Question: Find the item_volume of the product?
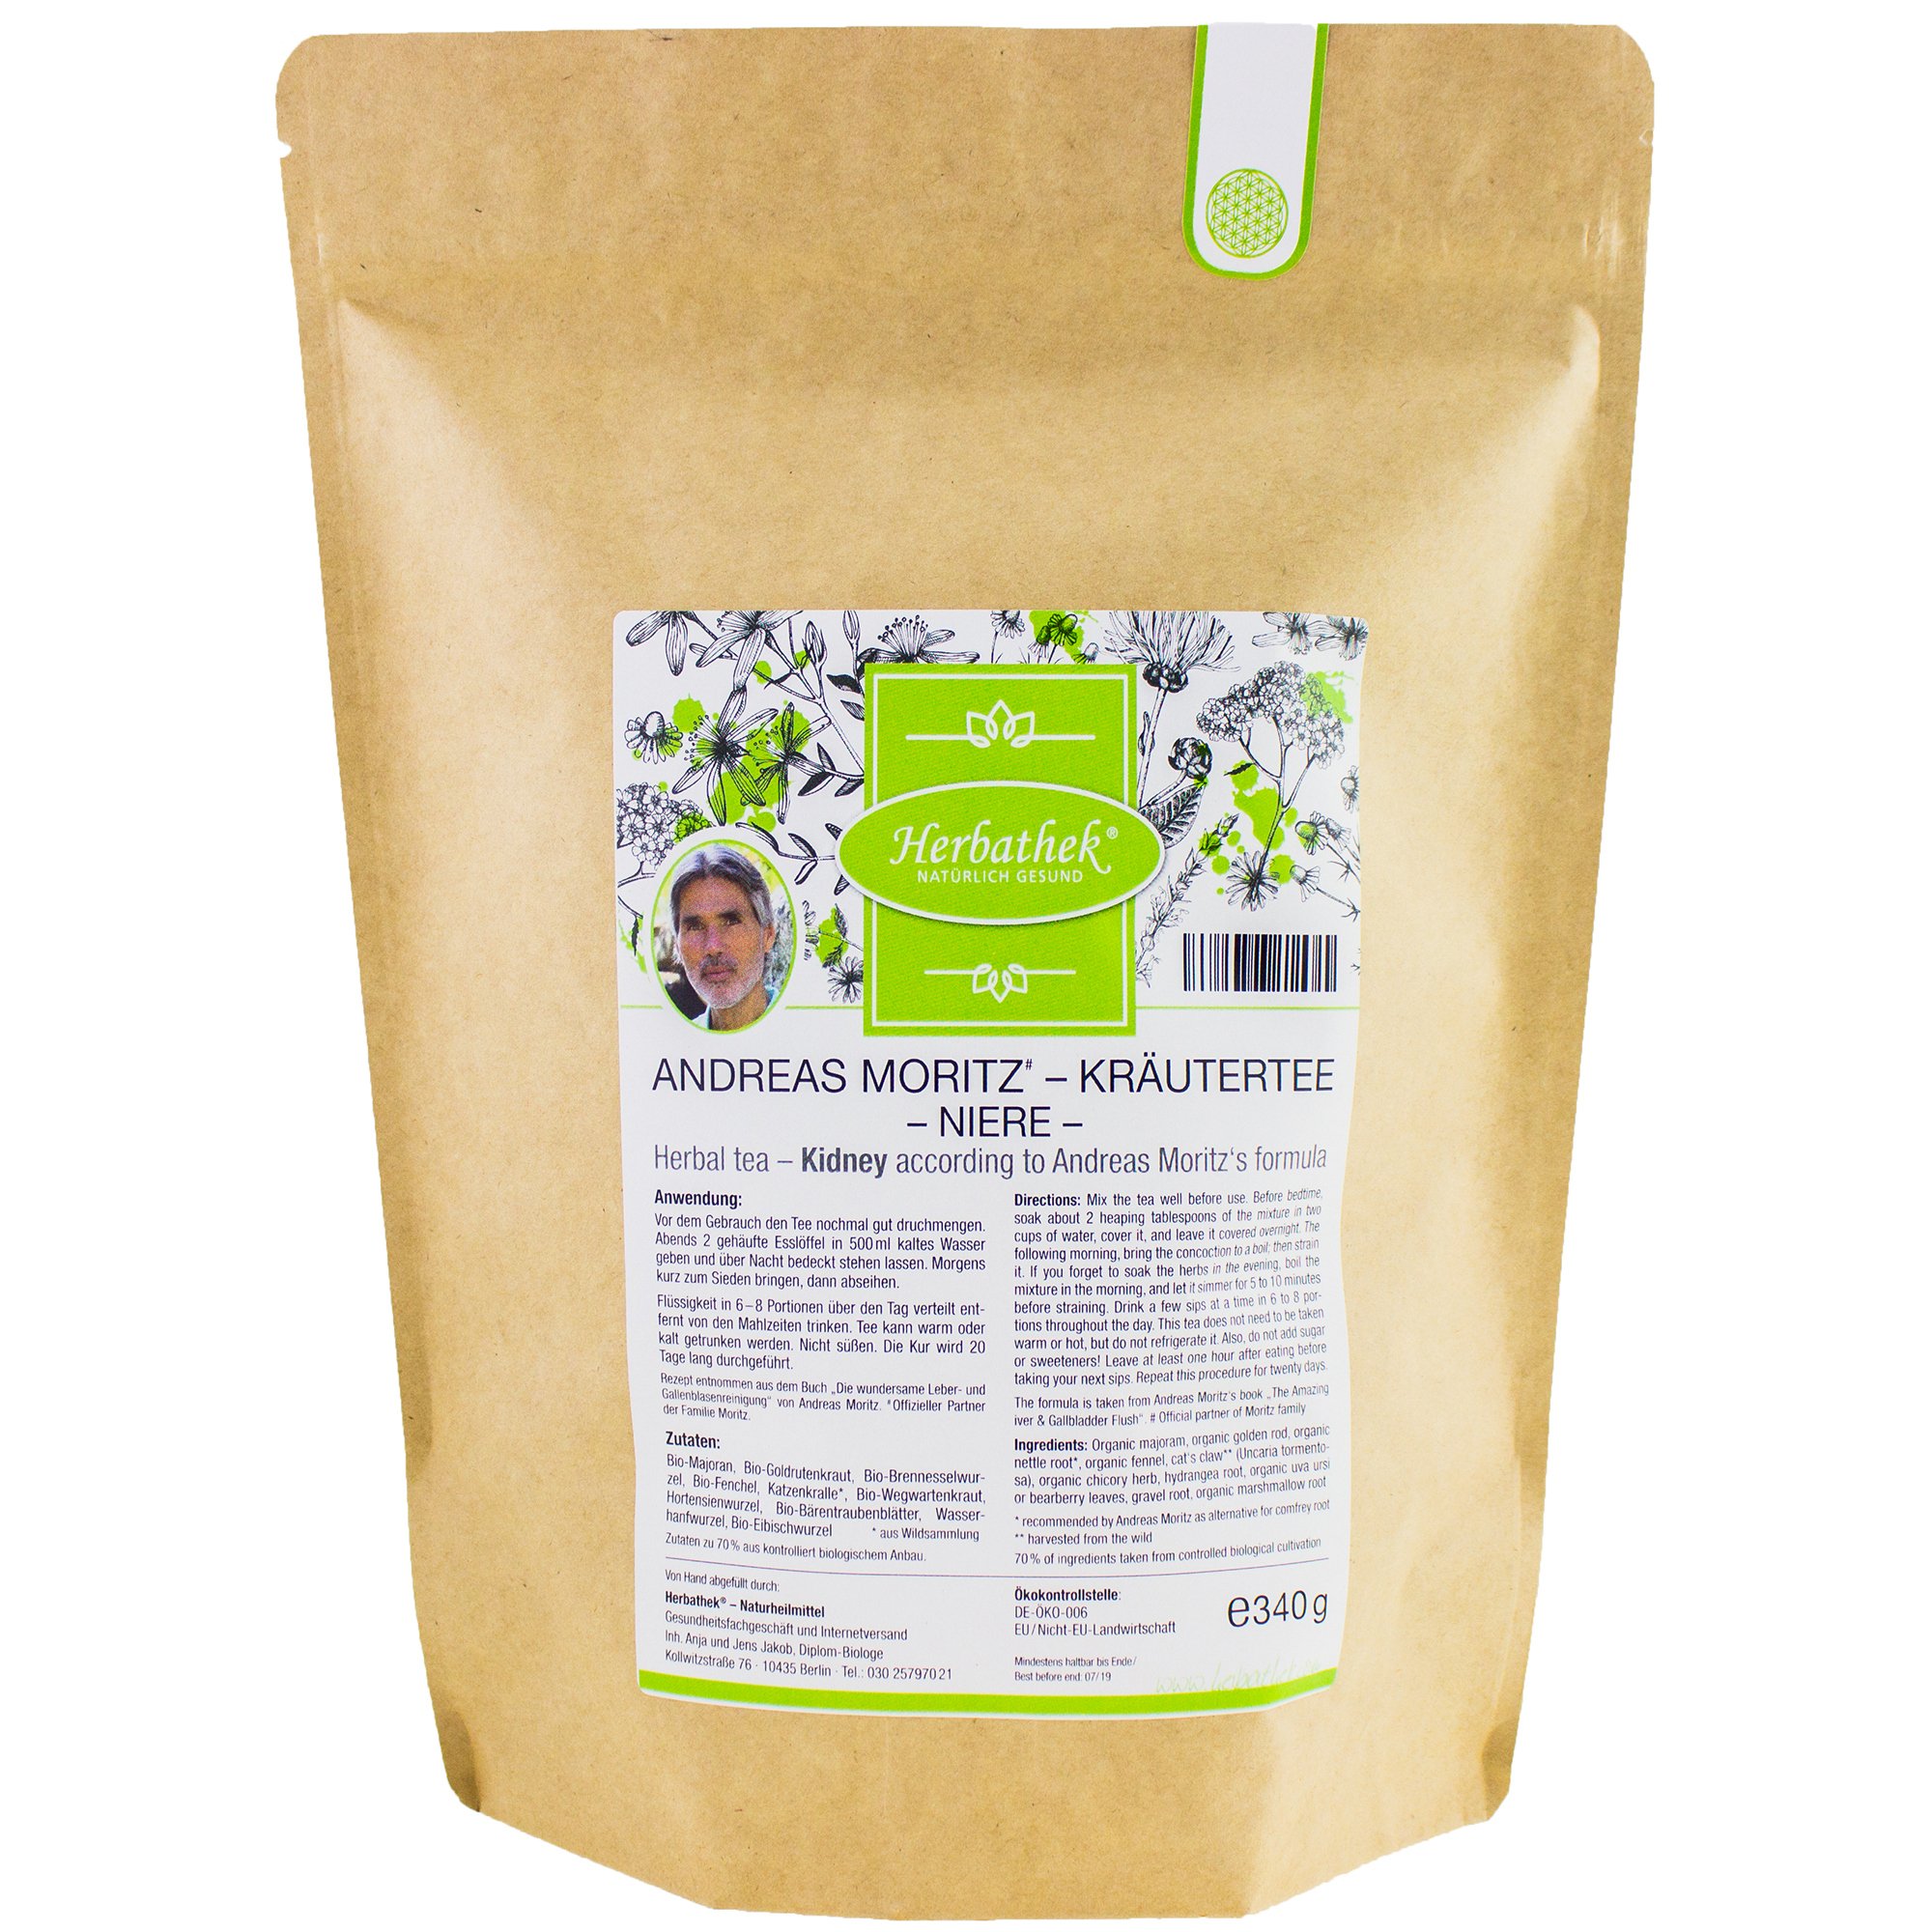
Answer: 500.0 millilitre